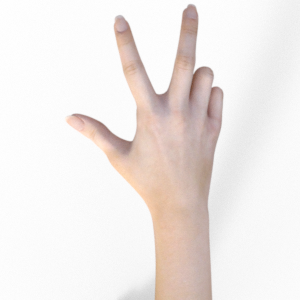
Label: scissors